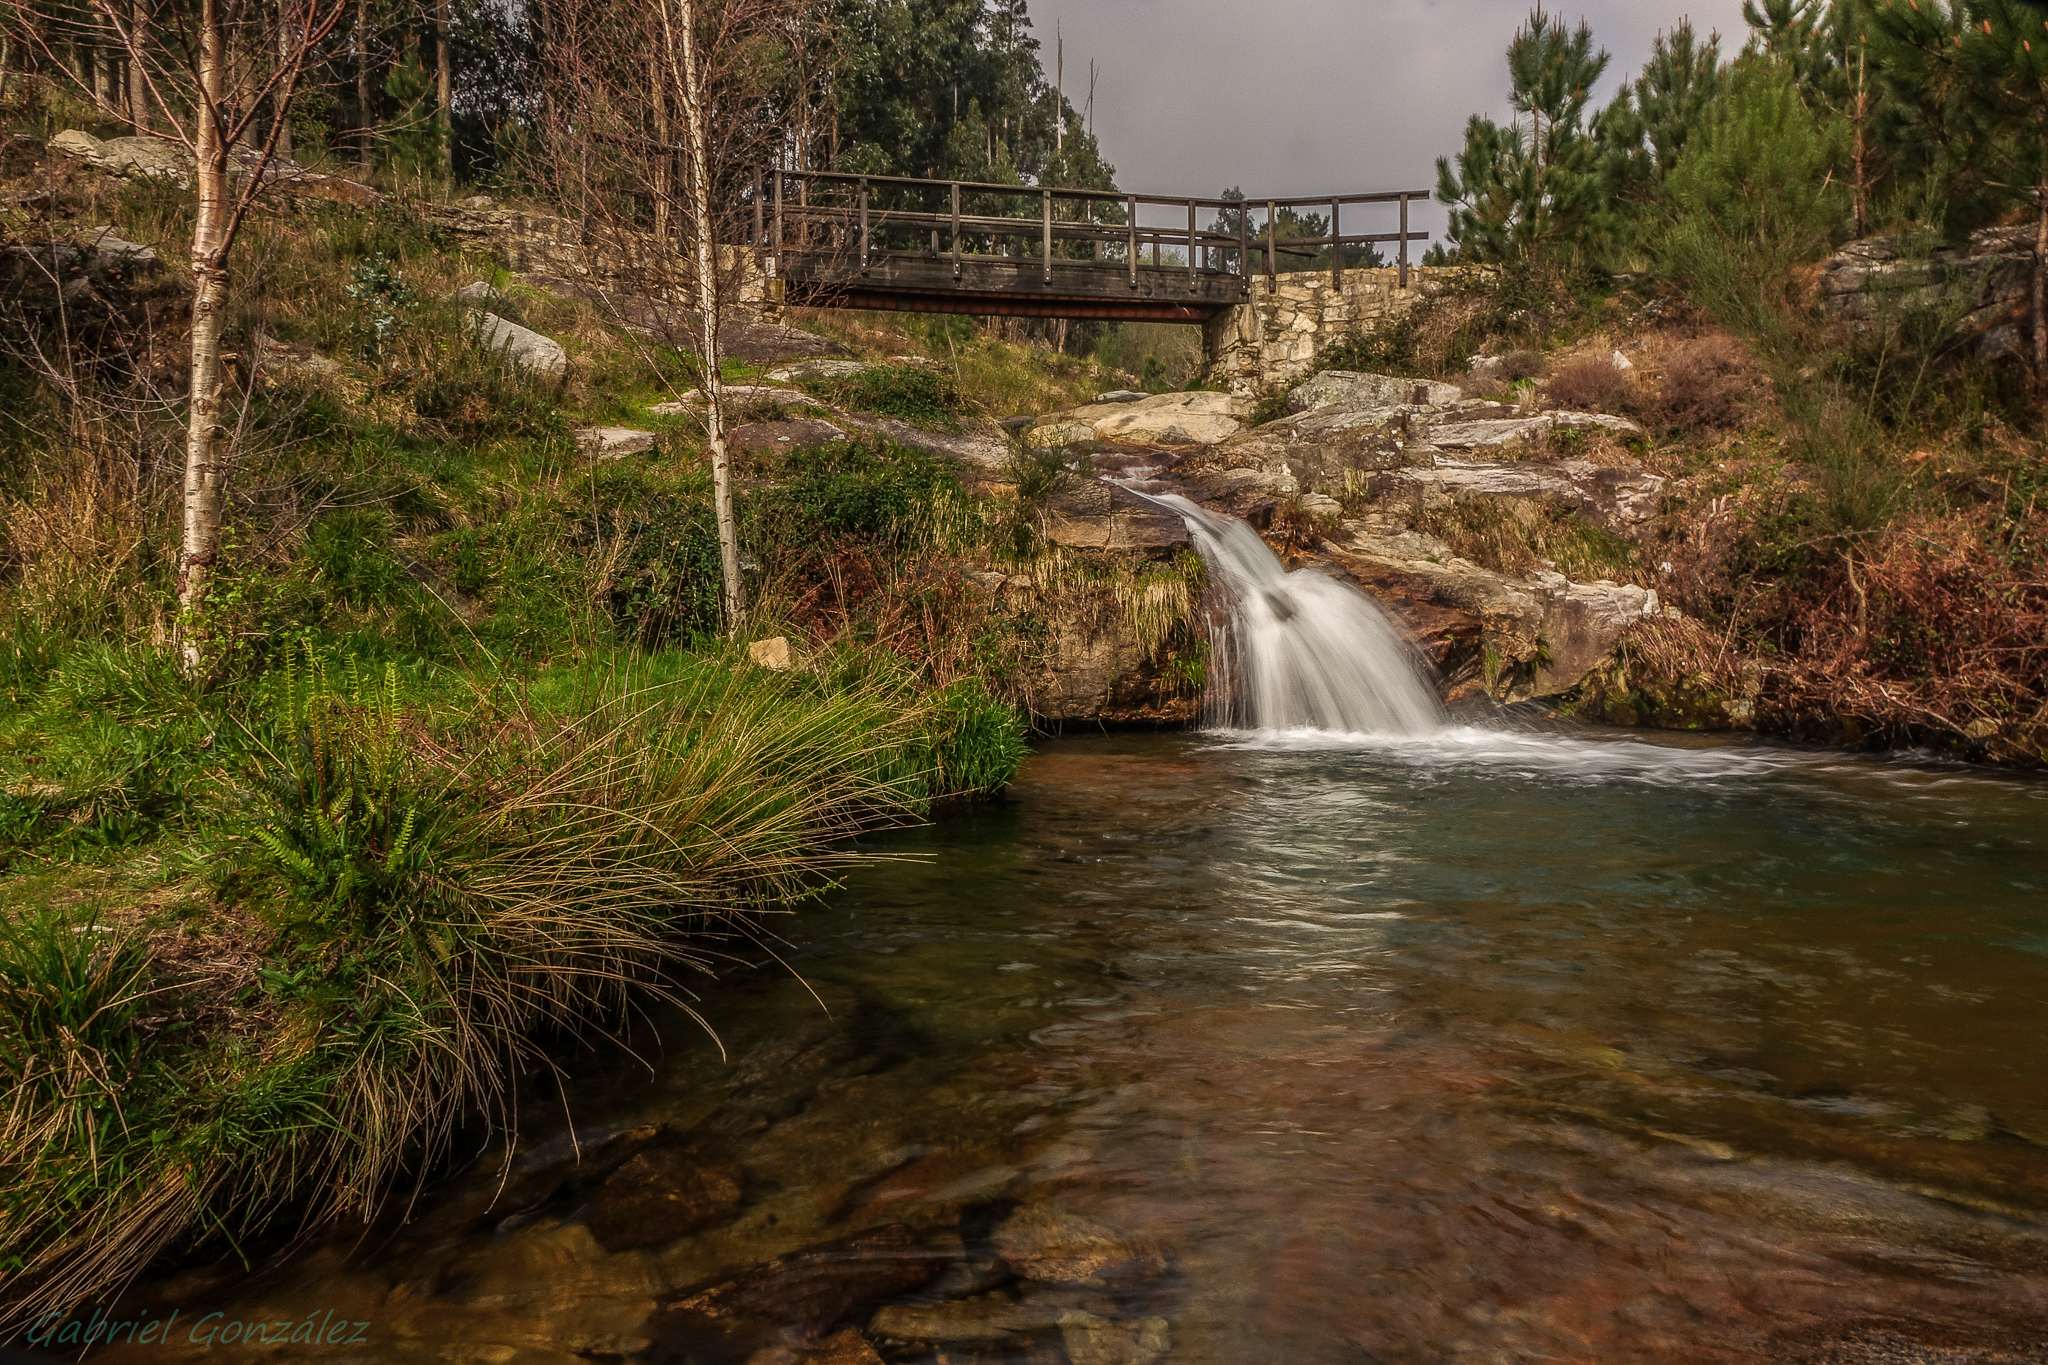
landscape, water, forest, waterfall, creek, wilderness, river, stream, jungle, rapid, body of water, spain, rainforest, galicia, paisajes, habitat, water feature, watercourse, espana, ggl1, gaby1, sonyrx10, vigo, cg41vigogaliciaespa a